Coeliac disease

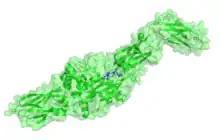
The active form of tissue transglutaminase (green) bound to a gluten peptide mimic (blue).

Anti-transglutaminase antibodies to the enzyme tissue transglutaminase (tTG) are found in the blood of the majority of people with classic symptoms and complete villous atrophy, but only in 70% of the cases with partial villous atrophy and 30% of the cases with minor mucosal lesions. Tissue transglutaminase modifies gluten peptides into a form that may stimulate the immune system more effectively. These peptides are modified by tTG in two ways, deamidation or transamidation.